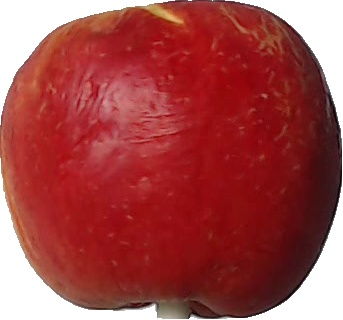
Label: apple_red_yellow_1